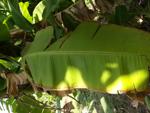
Label: xamthomonas